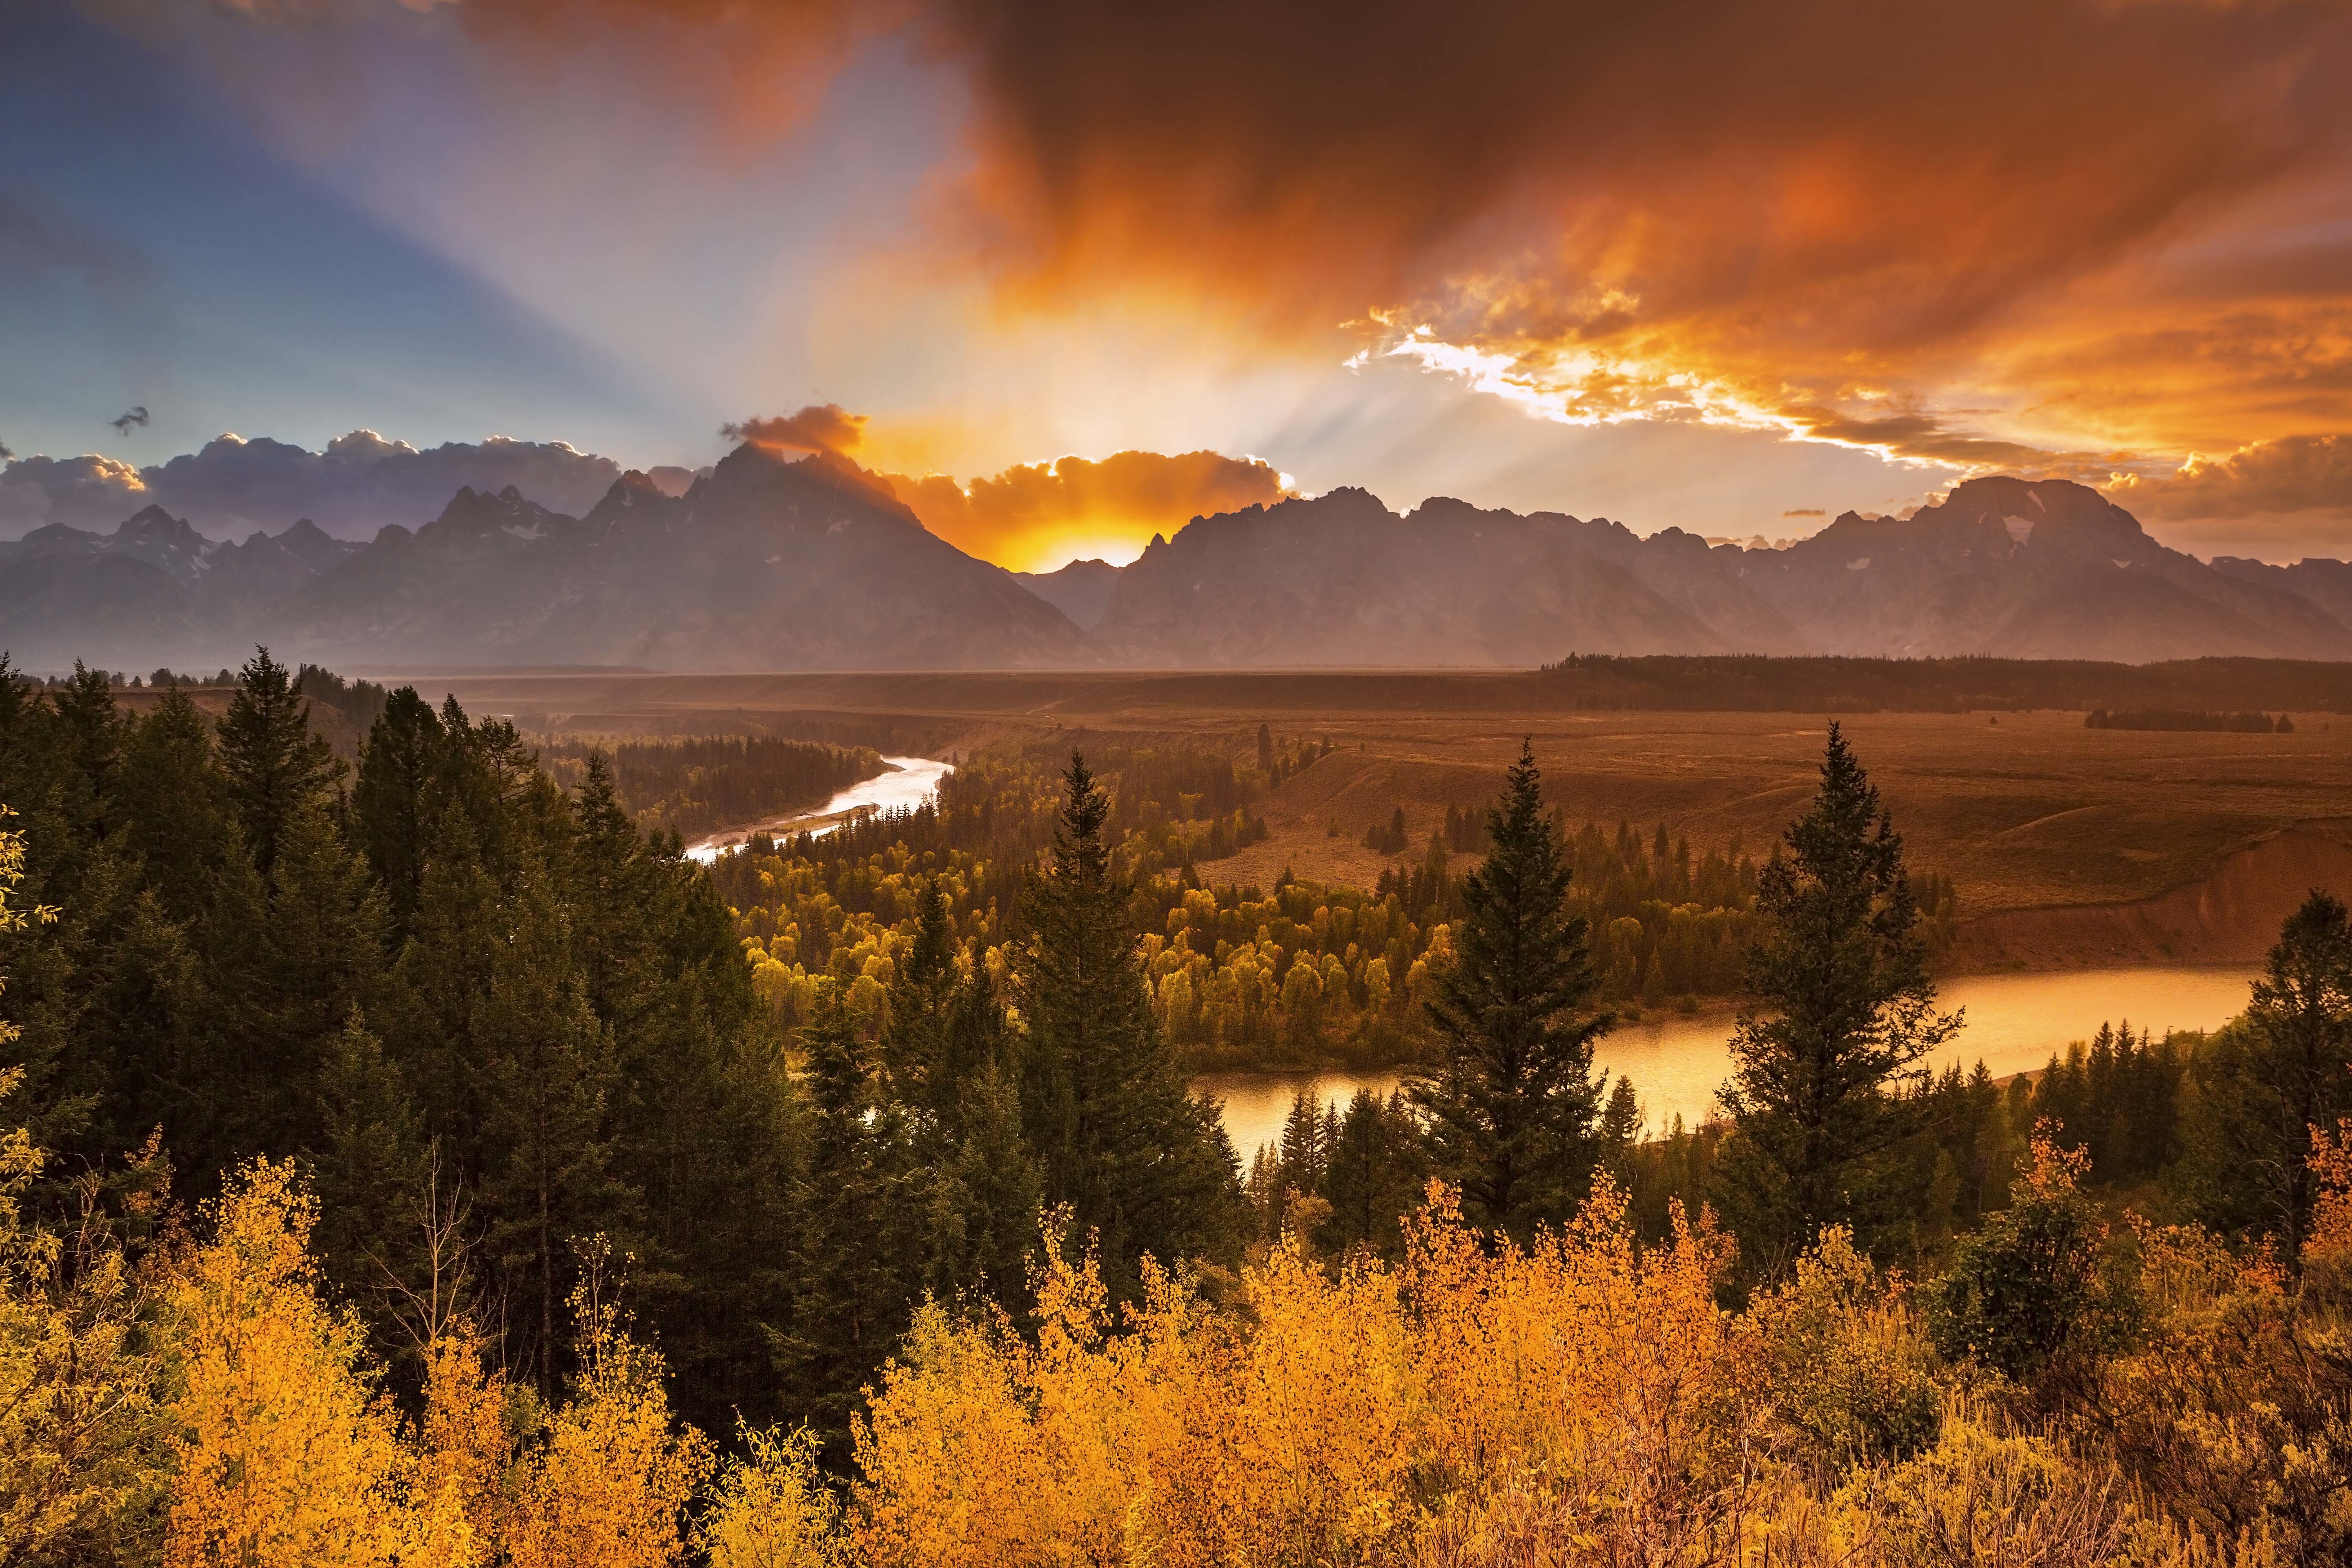
landscape, sunset, sky, mountain, mountains, sunrise, nature, cloud, fog, forest, sun, mist, morning, clouds, hill, view, travel, dawn, tree, beautiful, sunlight, autumn, summer, panorama, evening, natural landscape, atmospheric phenomenon, dusk, wilderness, afterglow, mountain range, red sky at morning, geological phenomenon, valley, Northern hardwood forest, temperate broadleaf and mixed forest, larch, conifer, deciduous, ridge, meteorological phenomenon, tropical and subtropical coniferous forests, massif, national park, fir, temperate coniferous forest, shrubland, spruce fir forest, pine